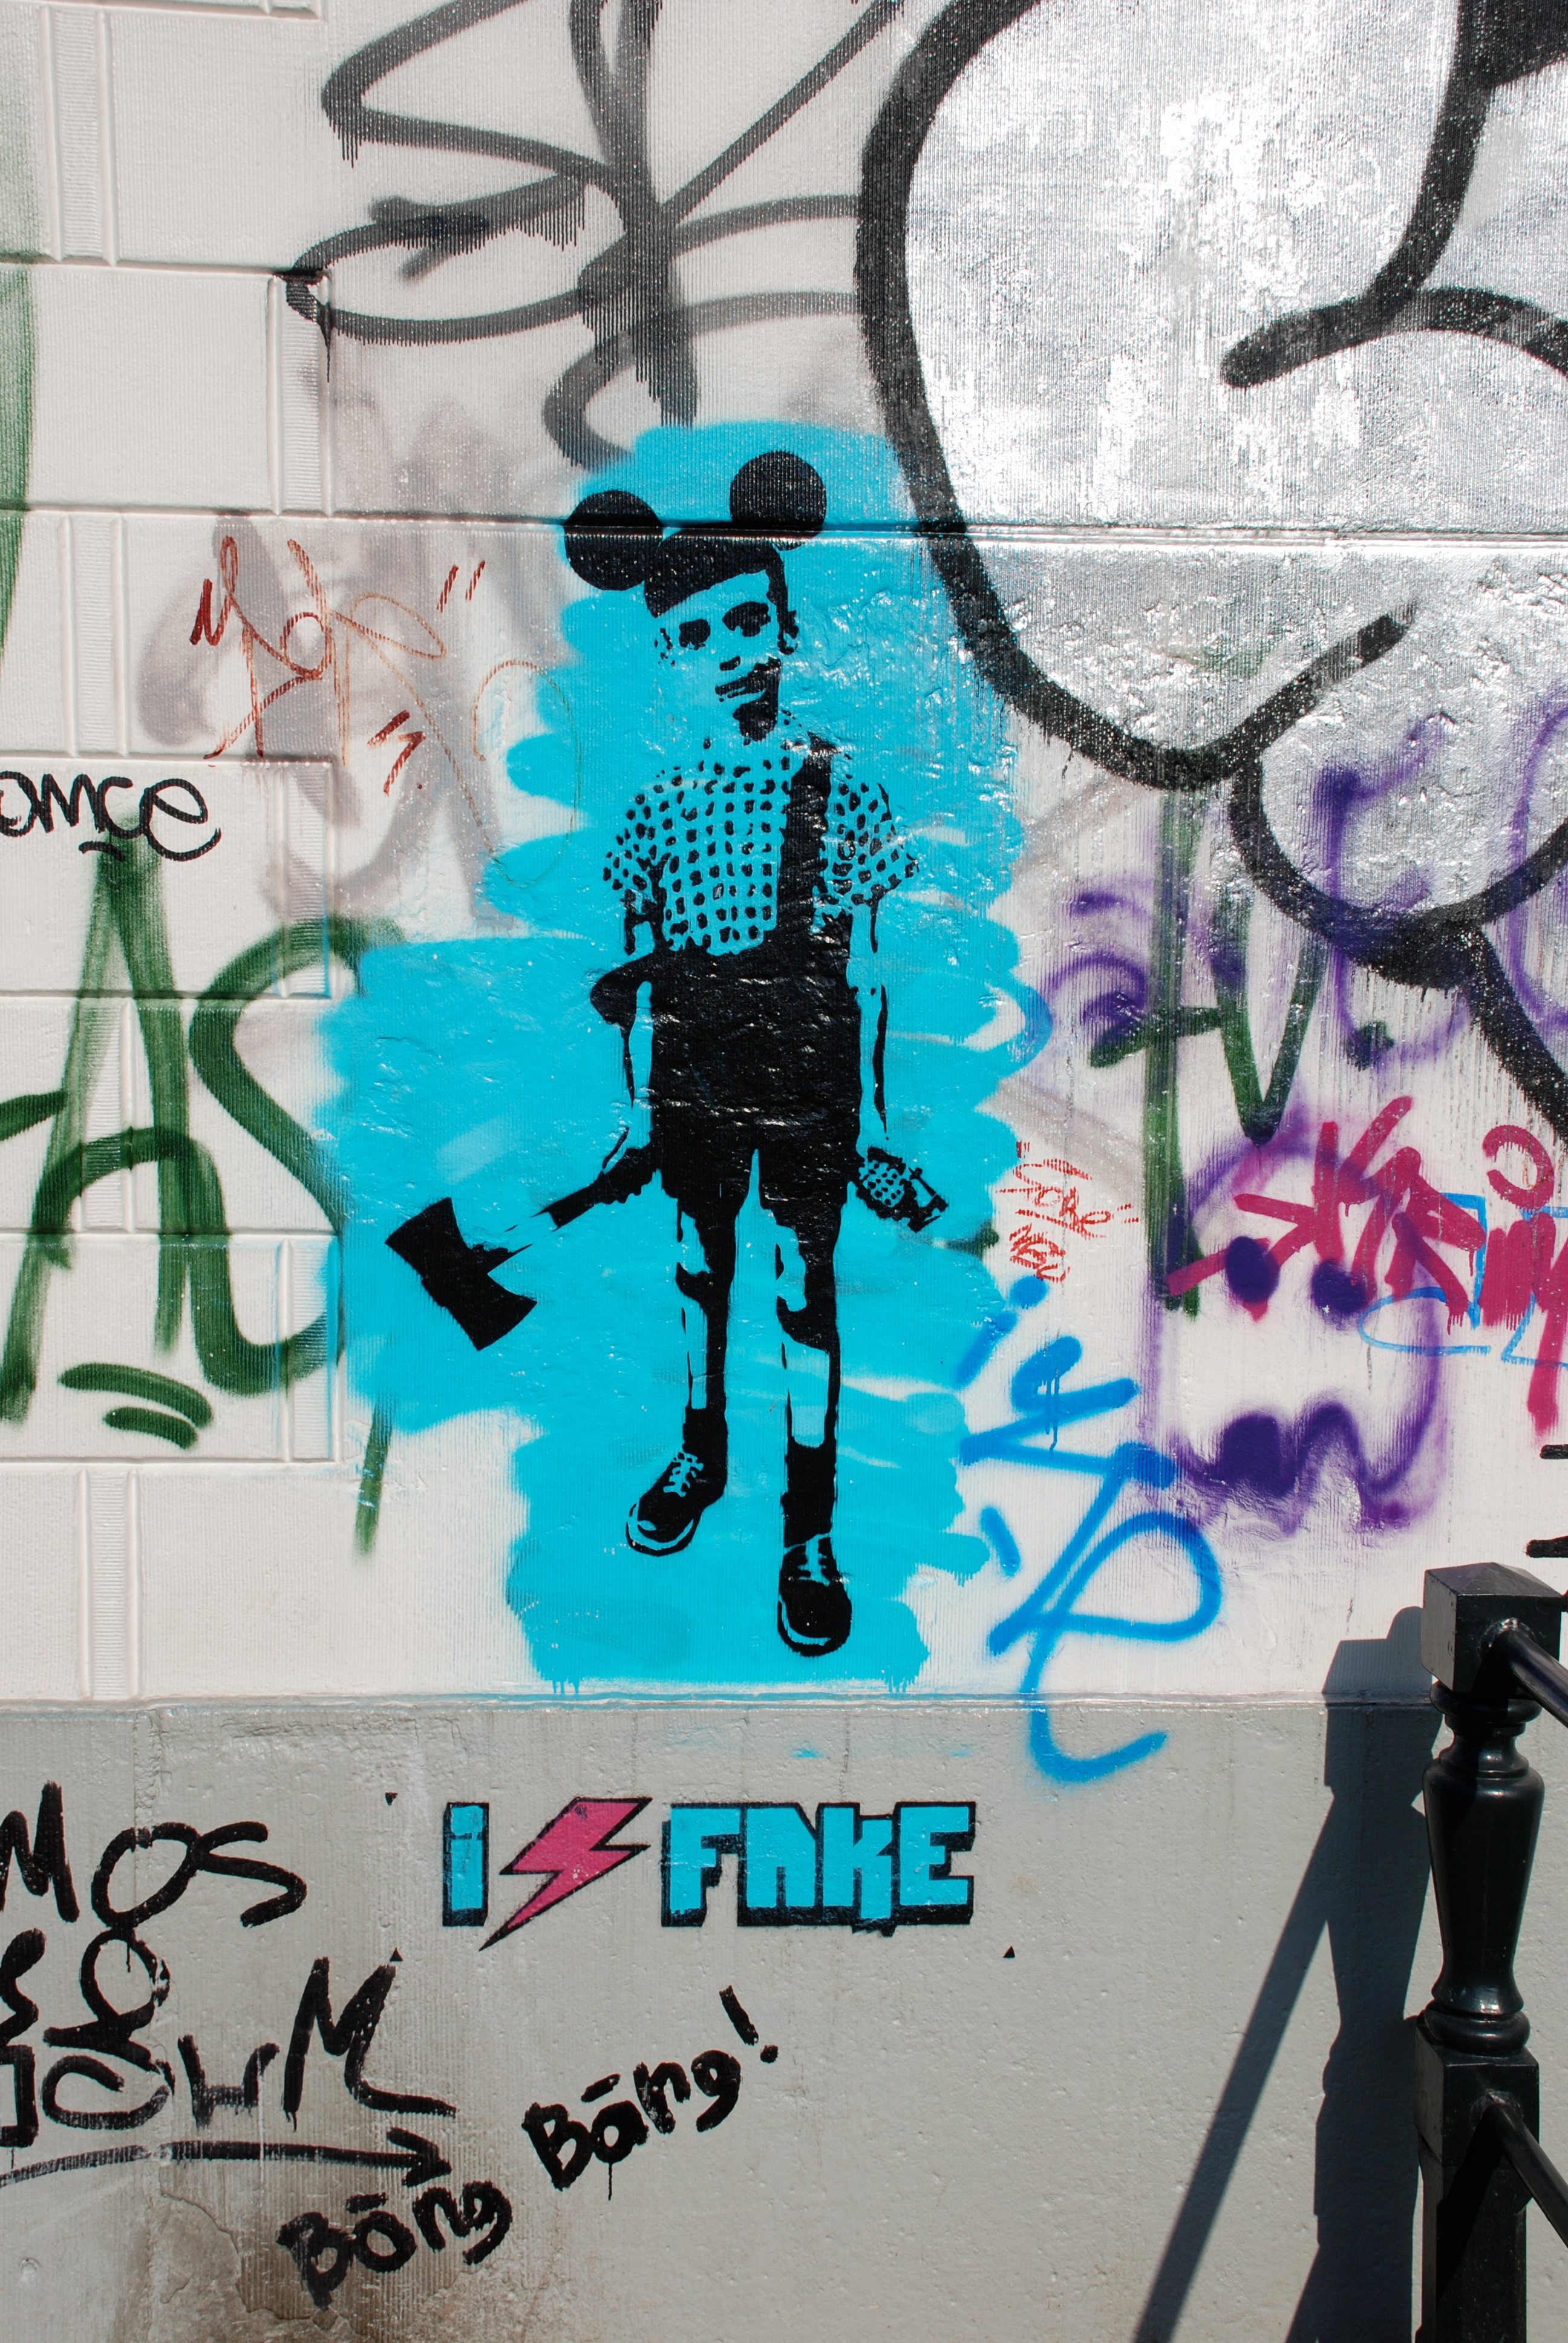
graffiti, street art, font, art, sketch, drawing, illustration